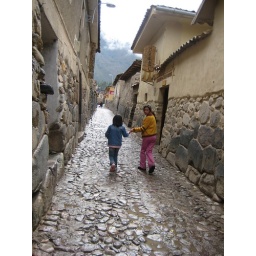
Incan walls and street - original in the town of Ollantaytambo.